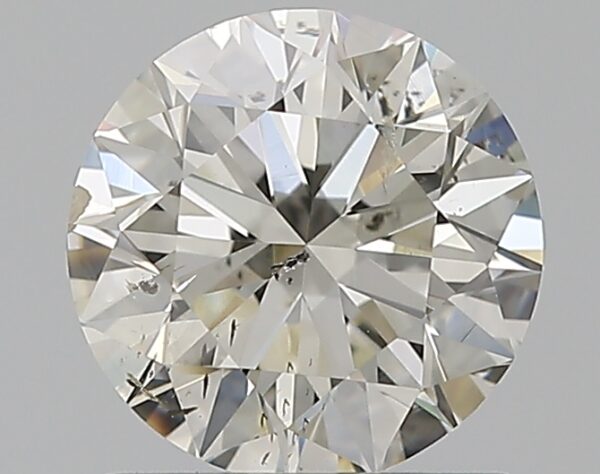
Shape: round
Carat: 1
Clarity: SI2
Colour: J
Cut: EX
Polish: EX
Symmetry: EX
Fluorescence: N
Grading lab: GIA
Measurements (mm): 6.34 x 6.38 x 3.96